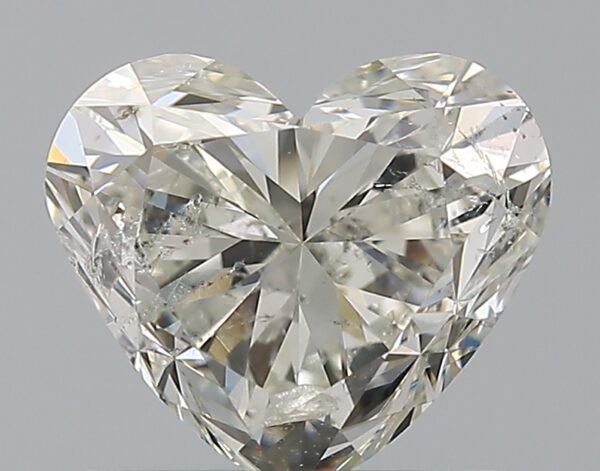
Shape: heart
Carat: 0.96
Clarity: SI2
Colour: J
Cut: VG
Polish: EX
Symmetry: VG
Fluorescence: SL
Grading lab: HRD
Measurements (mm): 6.68 x 5.83 x 3.98